Decapitated (band)

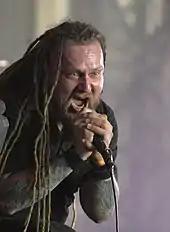
Piotrowski in 2017

On March 13, 2014, the band announced the addition of drummer Michał Łysejko to its lineup, who had been touring with Decapitated since January 2014. Decapitated recorded "Blood Mantra" during March in Hertz Studio in Poland, and released the album in September. During a tour in United States in October, the band was involved in serious van accident on the way to a show in New Orleans, Louisiana. Nobody was seriously injured and the band continued on tour. Decapitated accompanied Soulfly on their 2015 We Sold Our Souls To Metal Tour.